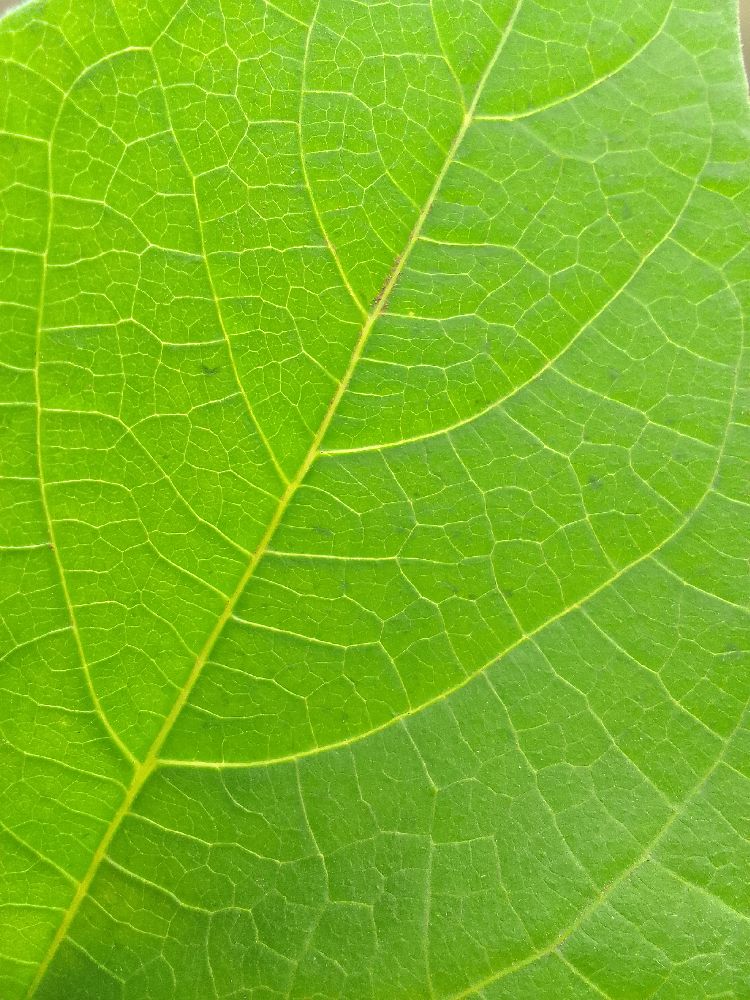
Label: healthy